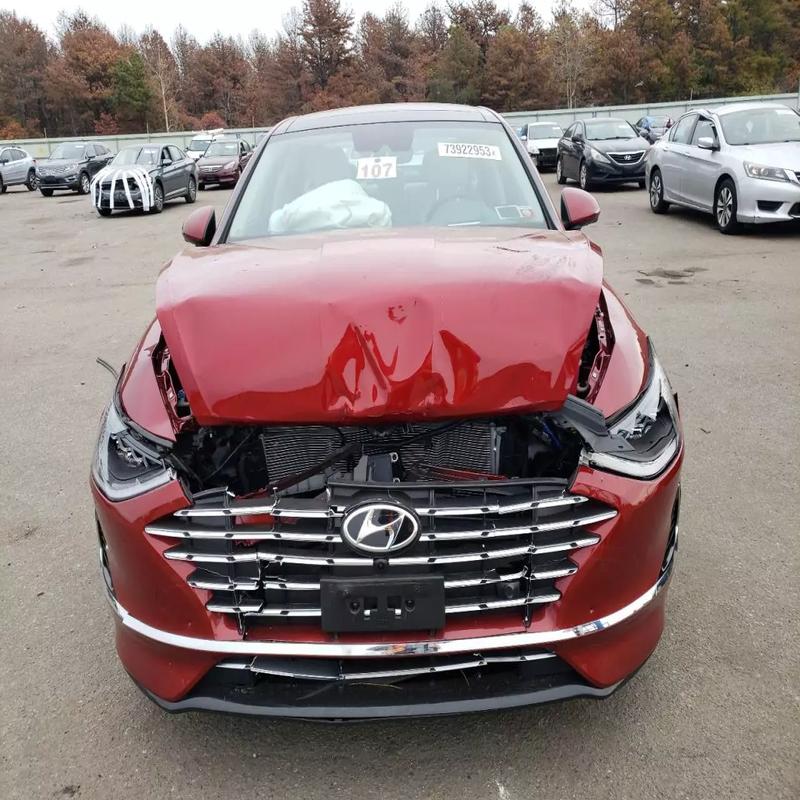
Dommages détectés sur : plaque d'immatriculation avant, pare-choc avant, capot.
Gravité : majeur